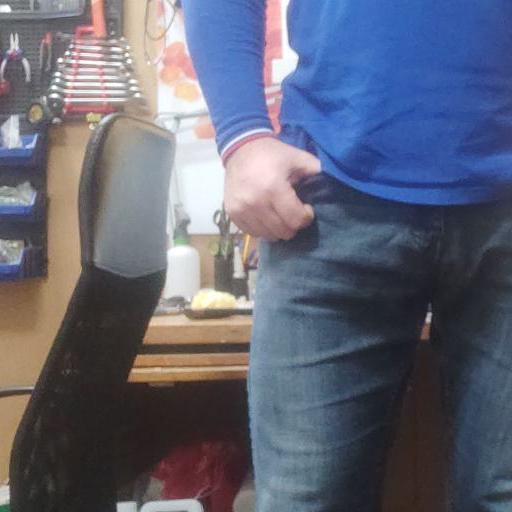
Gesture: no_gesture